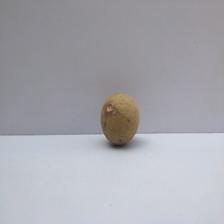
Size: Small